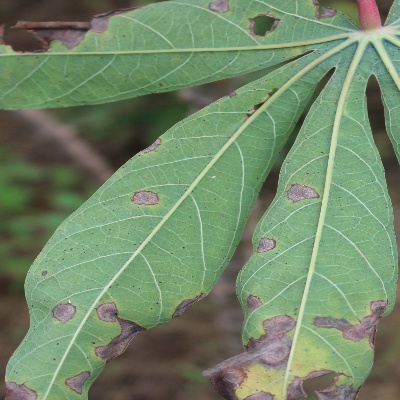
Crop: Cassava
Condition: brown spot